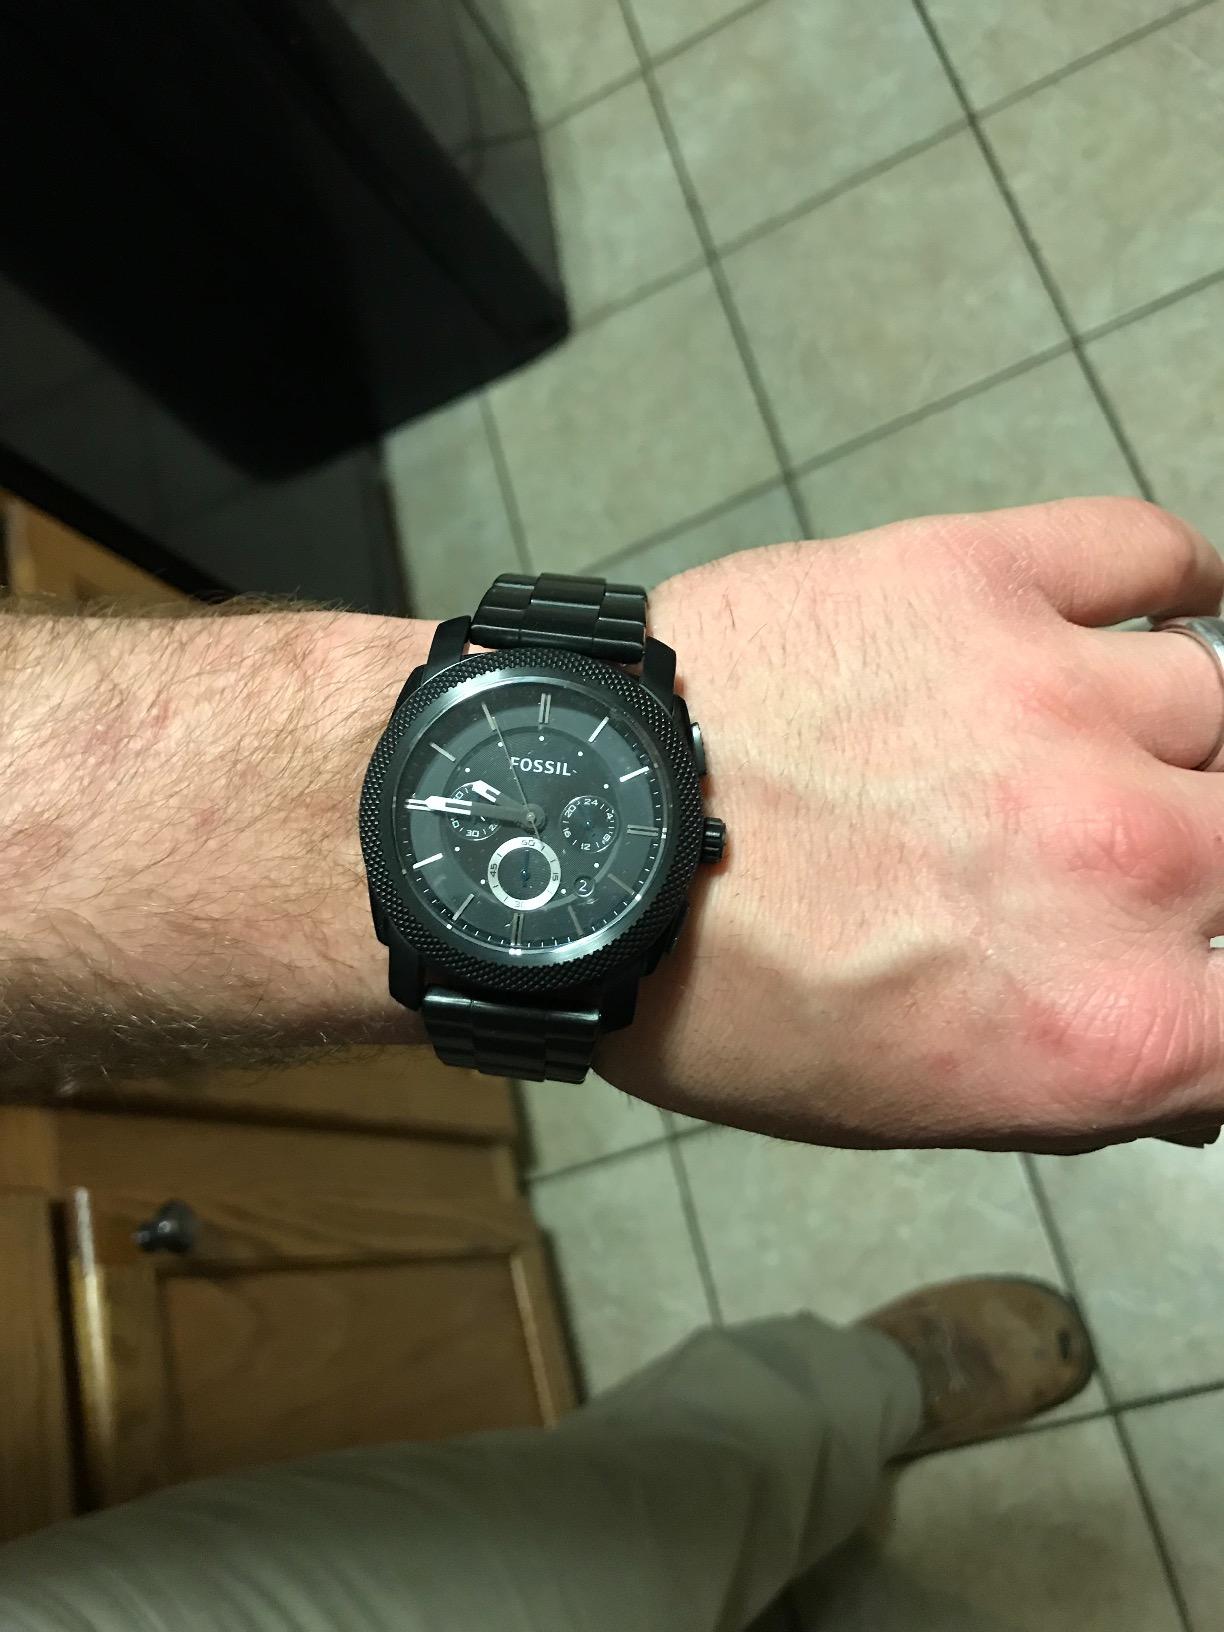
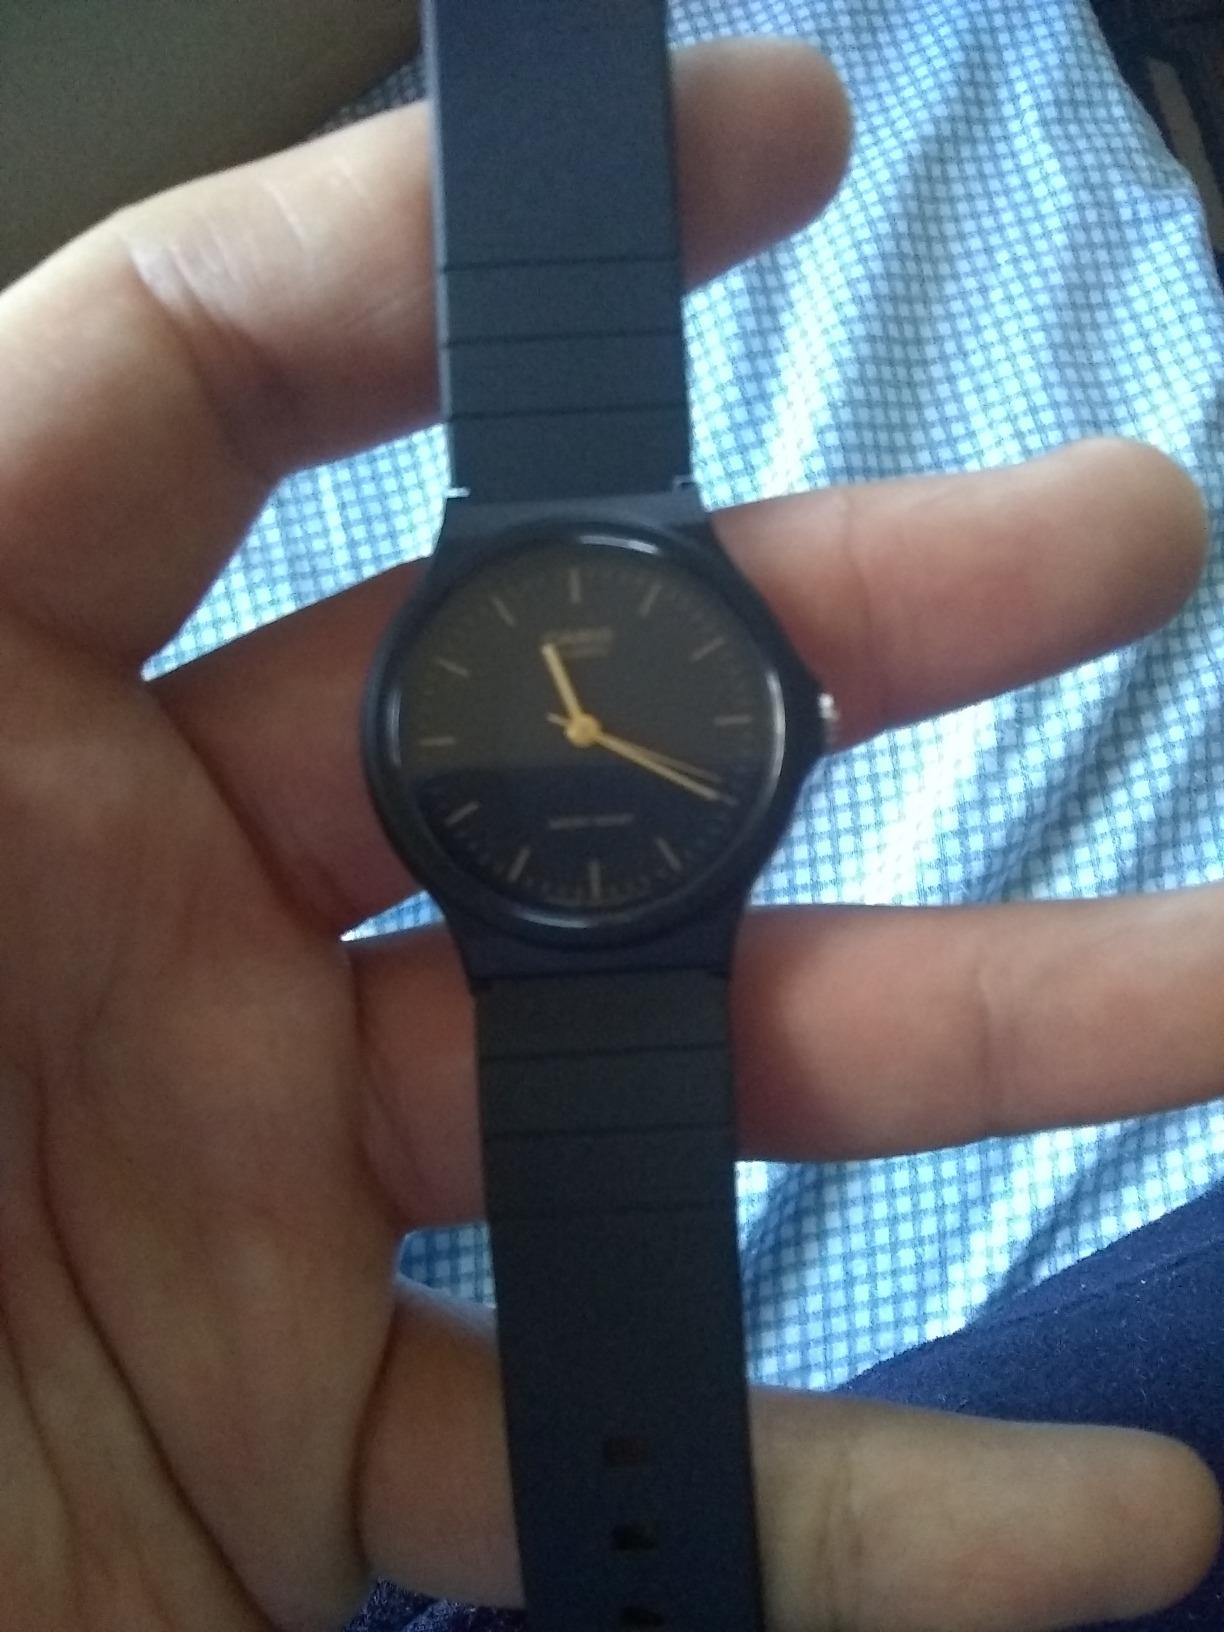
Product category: accessories_watch
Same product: no